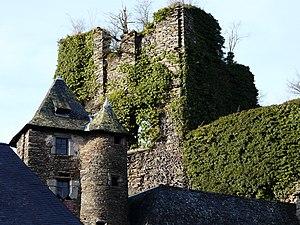
Au-dessus des toits du village, les ruines du château de Ségur, Ségur-le-Château, Corrèze, France Object location45°
Ségur-le-Château est une commune française située dans le département de la Corrèze en région Nouvelle-Aquitaine.
Cet article recense les monuments historiques de la Corrèze, en France.
Le château de Ségur est un ancien château fort, des XIVᵉ et XVᵉ siècles, dont les vestiges se dressent sur la commune de Ségur-le-Château dans le département de la Corrèze en région Nouvelle-Aquitaine.